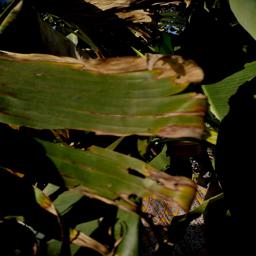
Label: MALBHOG LEAF